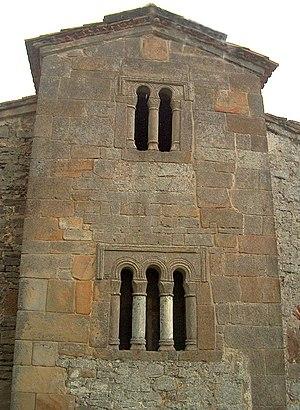
L’église San Salvador de Valdediós, familièrement appelé « El Conventín », est une église espagnole située sur le territoire de Villaviciosa dans les Asturies.